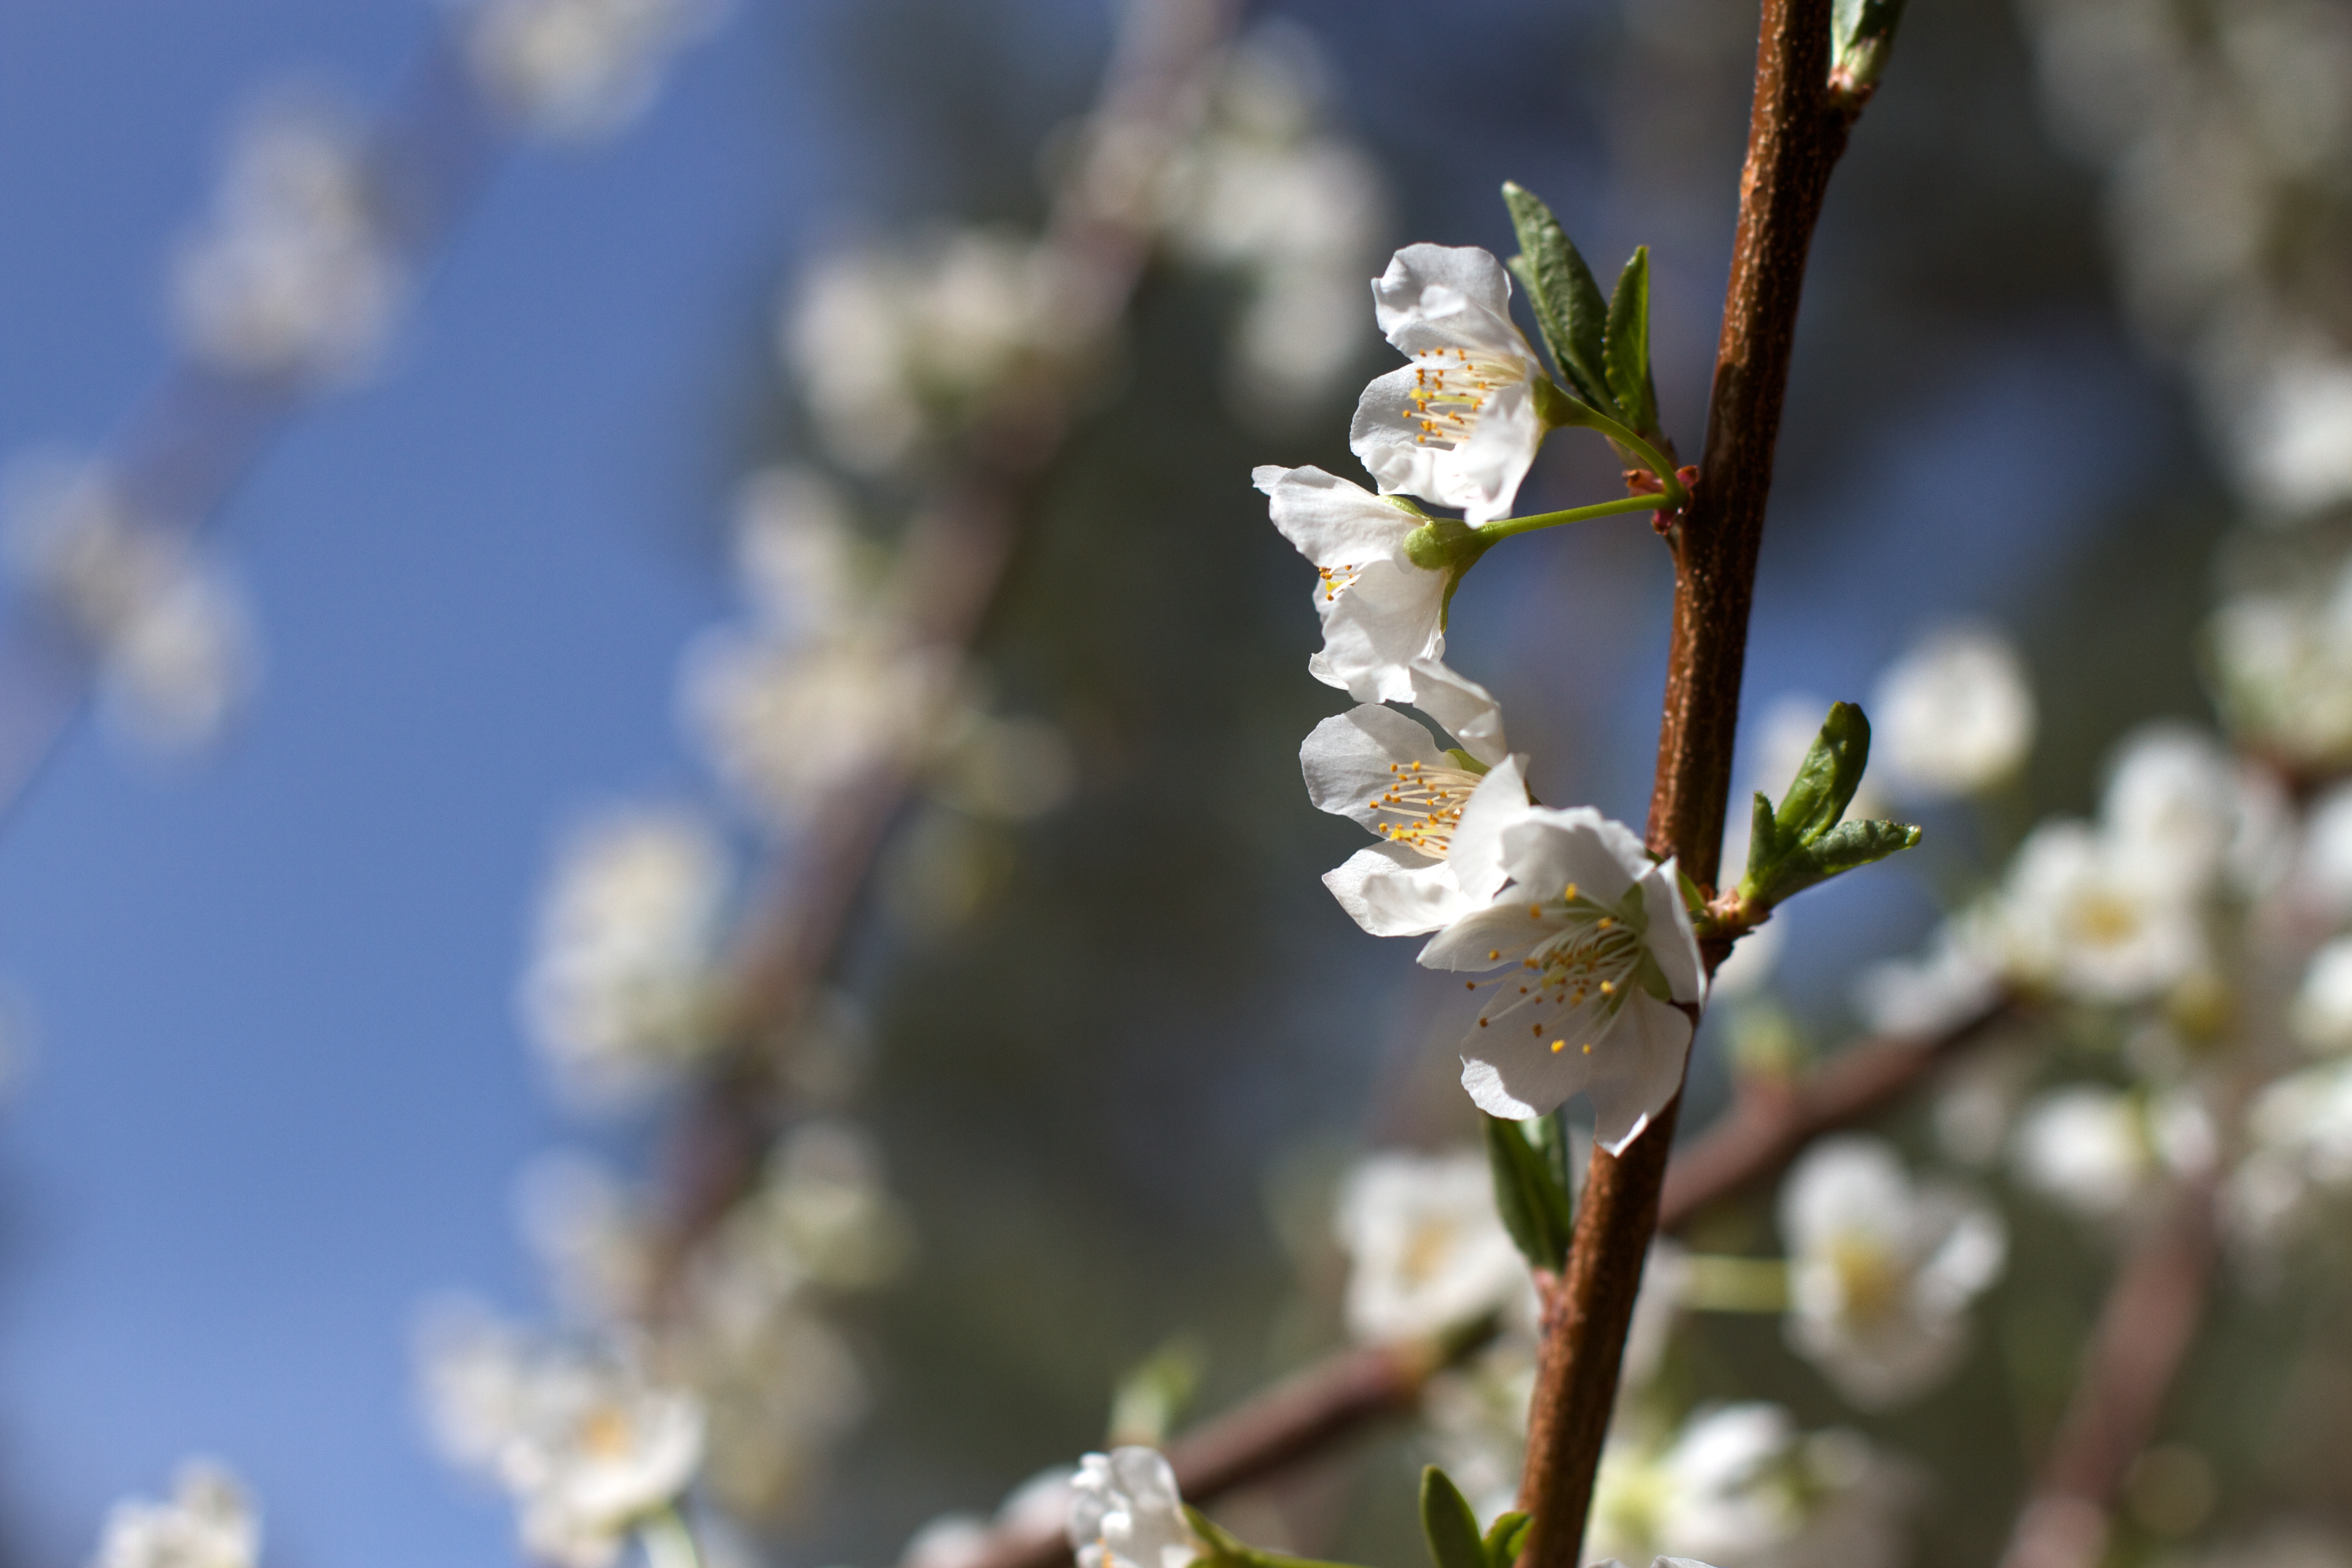
tree, nature, branch, blossom, plant, fruit, flower, food, spring, produce, botany, flora, cherry blossom, twig, bud, 2016366, macro photography, flowering plant, plant stem, land plant